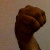
The image shows a hand gesture representing the letter 'M' in Indian Sign Language.